Rama

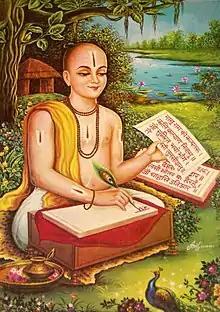
Tulsidas hints at several places in his works, that he had met face to face with Hanuman and Rama. The detailed account of his meetings with Hanuman and Rama are given in the "Bhaktirasbodhini" of Priyadas.

In some Hindu texts, Rama is stated to have lived in the "Treta Yuga" that their authors estimate existed before about 5000 BCE. Archaeologist H. D. Sankalia, who specialised in Proto- and Ancient Indian history, find such estimate to be "pure speculation". A few other researchers place Rama to have more plausibly lived around 1250 BCE, based on regnal lists of Kuru and Vrishni leaders which if given more realistic reign lengths would place Bharat and Satwata, contemporaries of Rama, around that period. Sankalia dates various incidents of the Ramayana to have taken place as early as 1,500 BCE.